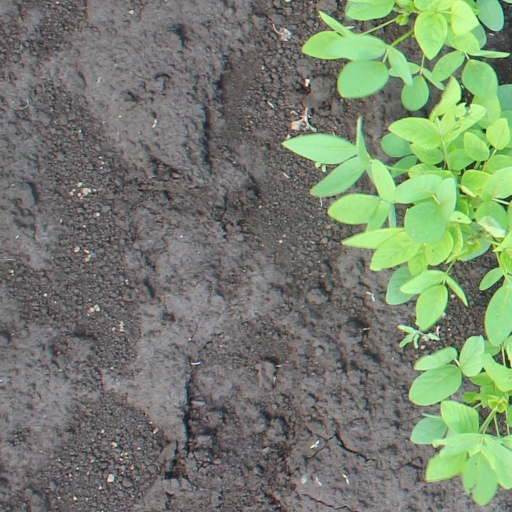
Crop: soybean